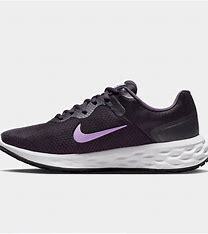
Brand: Nike
Model: Revolution 6 Next Nature